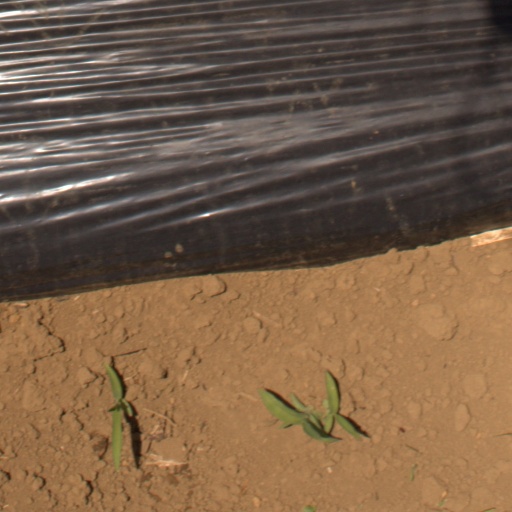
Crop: Jerusalem artichoke